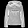
Label: Coat